Glee: The Music, Journey to Regionals

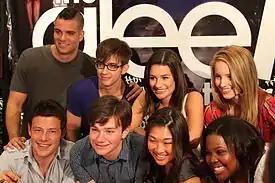
The Journey medley performed by the cast of "Glee" ("pictured") was generally received favorably.

"The Denver Post" Ricardo Baca enjoyed the familiar nature of the songs on the EP, and liked "Faithfully" best of the Journey covers. He felt, however, that the music of "Don't Stop Believin" outshone the vocals of the cast. Andrew Leahey of AllMusic gave the album a rating of two-and-a-half stars out of five. A writer for Reuters called the Journey medley "heartfelt and uplifting" and Jessica Derschowitz of CBS News found it "fantastic". Gerrick Kennedy also enjoyed it, highlighting its emotional nature and complimenting the entire cast's vocals. IGN's Eric Goldman thought the reprise of "Don't Stop Believin" worked well, and liked not only the connection to the pilot, but also its musical rearrangement. Bobby Hankinson of "The Houston Chronicle" enjoyed "Don't Stop Believin" best of the performances but "Vanity Fair"'s Brett Berk deemed it unnecessary in the medley, and felt the cast would have done better to showcase more of "Lovin', Touchin', Squeezin". Berk enjoyed "Bohemian Rhapsody" best, giving it a rating of four stars out of a possible five, though he thought it was too predictable a song choice. "Time" James Poniewozik opined the song was one of "Glee" best, but was contemplative of which choir's performance was the better. Berk felt the lyrical context of "To Sir With Love" was trite and Hankinson was impressed by the song, calling it "sweet". "Over the Rainbow" was called "lovely" by the former and Derschowitz decided it was a "perfect" closing song.